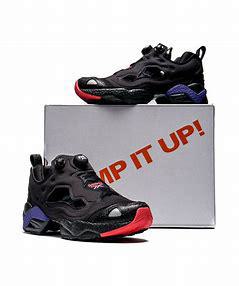
Brand: Reebok
Model: Instapump Fury 95